Housen Mushema

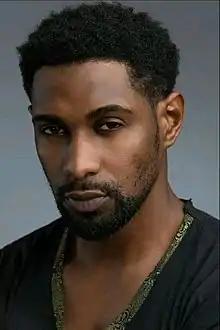
Mushema in 2018

Housen Mushema is a Ugandan runway, commercial and editorial model, actor and fashion producer known for playing the lead role of Balikoowa in Balikoowa in the City, Sokke on The Hostel, Andrew on Second Chance, Ben Ssali on Power of Legacy, Ian on Mistakes Girls Do, Michael on Veronica's Wish, Anthony on Bed of Thorns in addition to roles on other shows and films, including November Tear, False Dreams and The Lukkas.